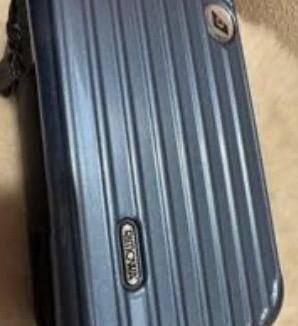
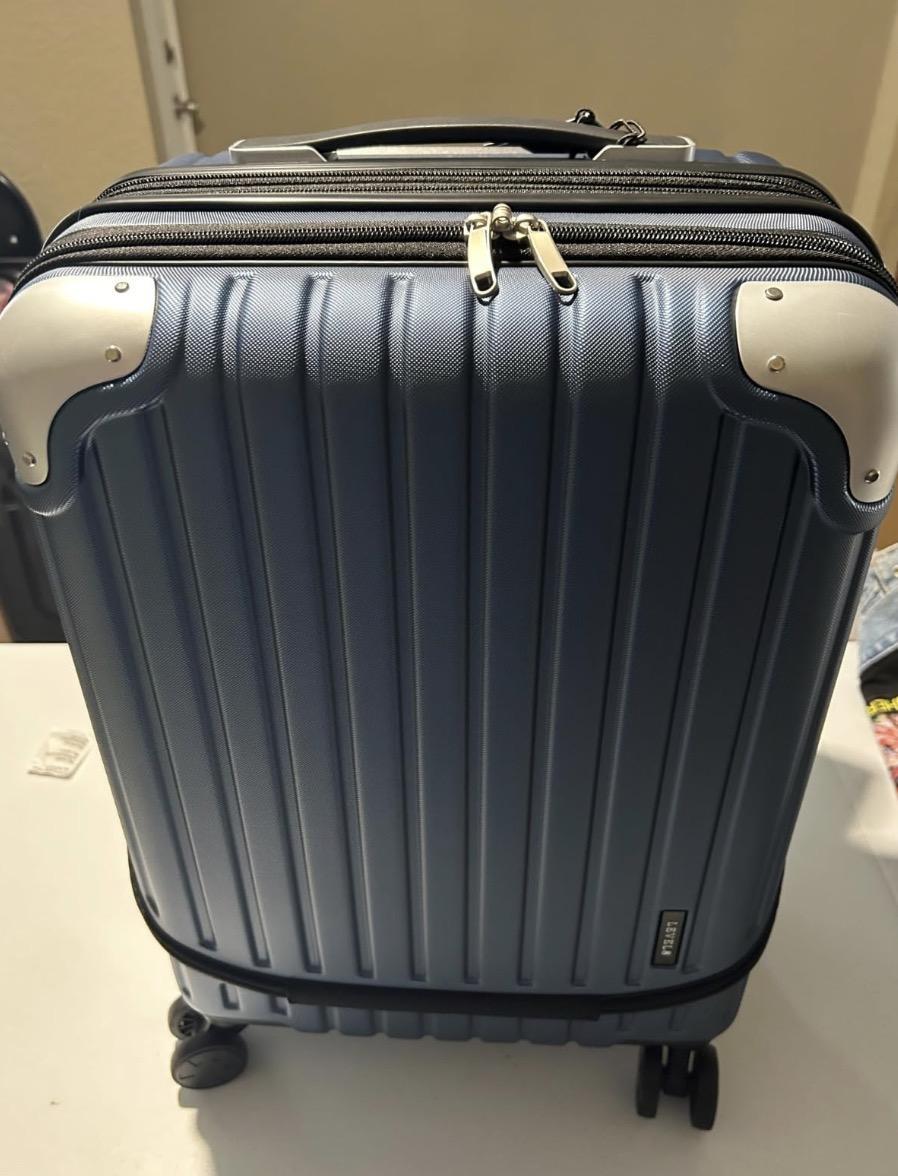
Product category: items_tea
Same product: no